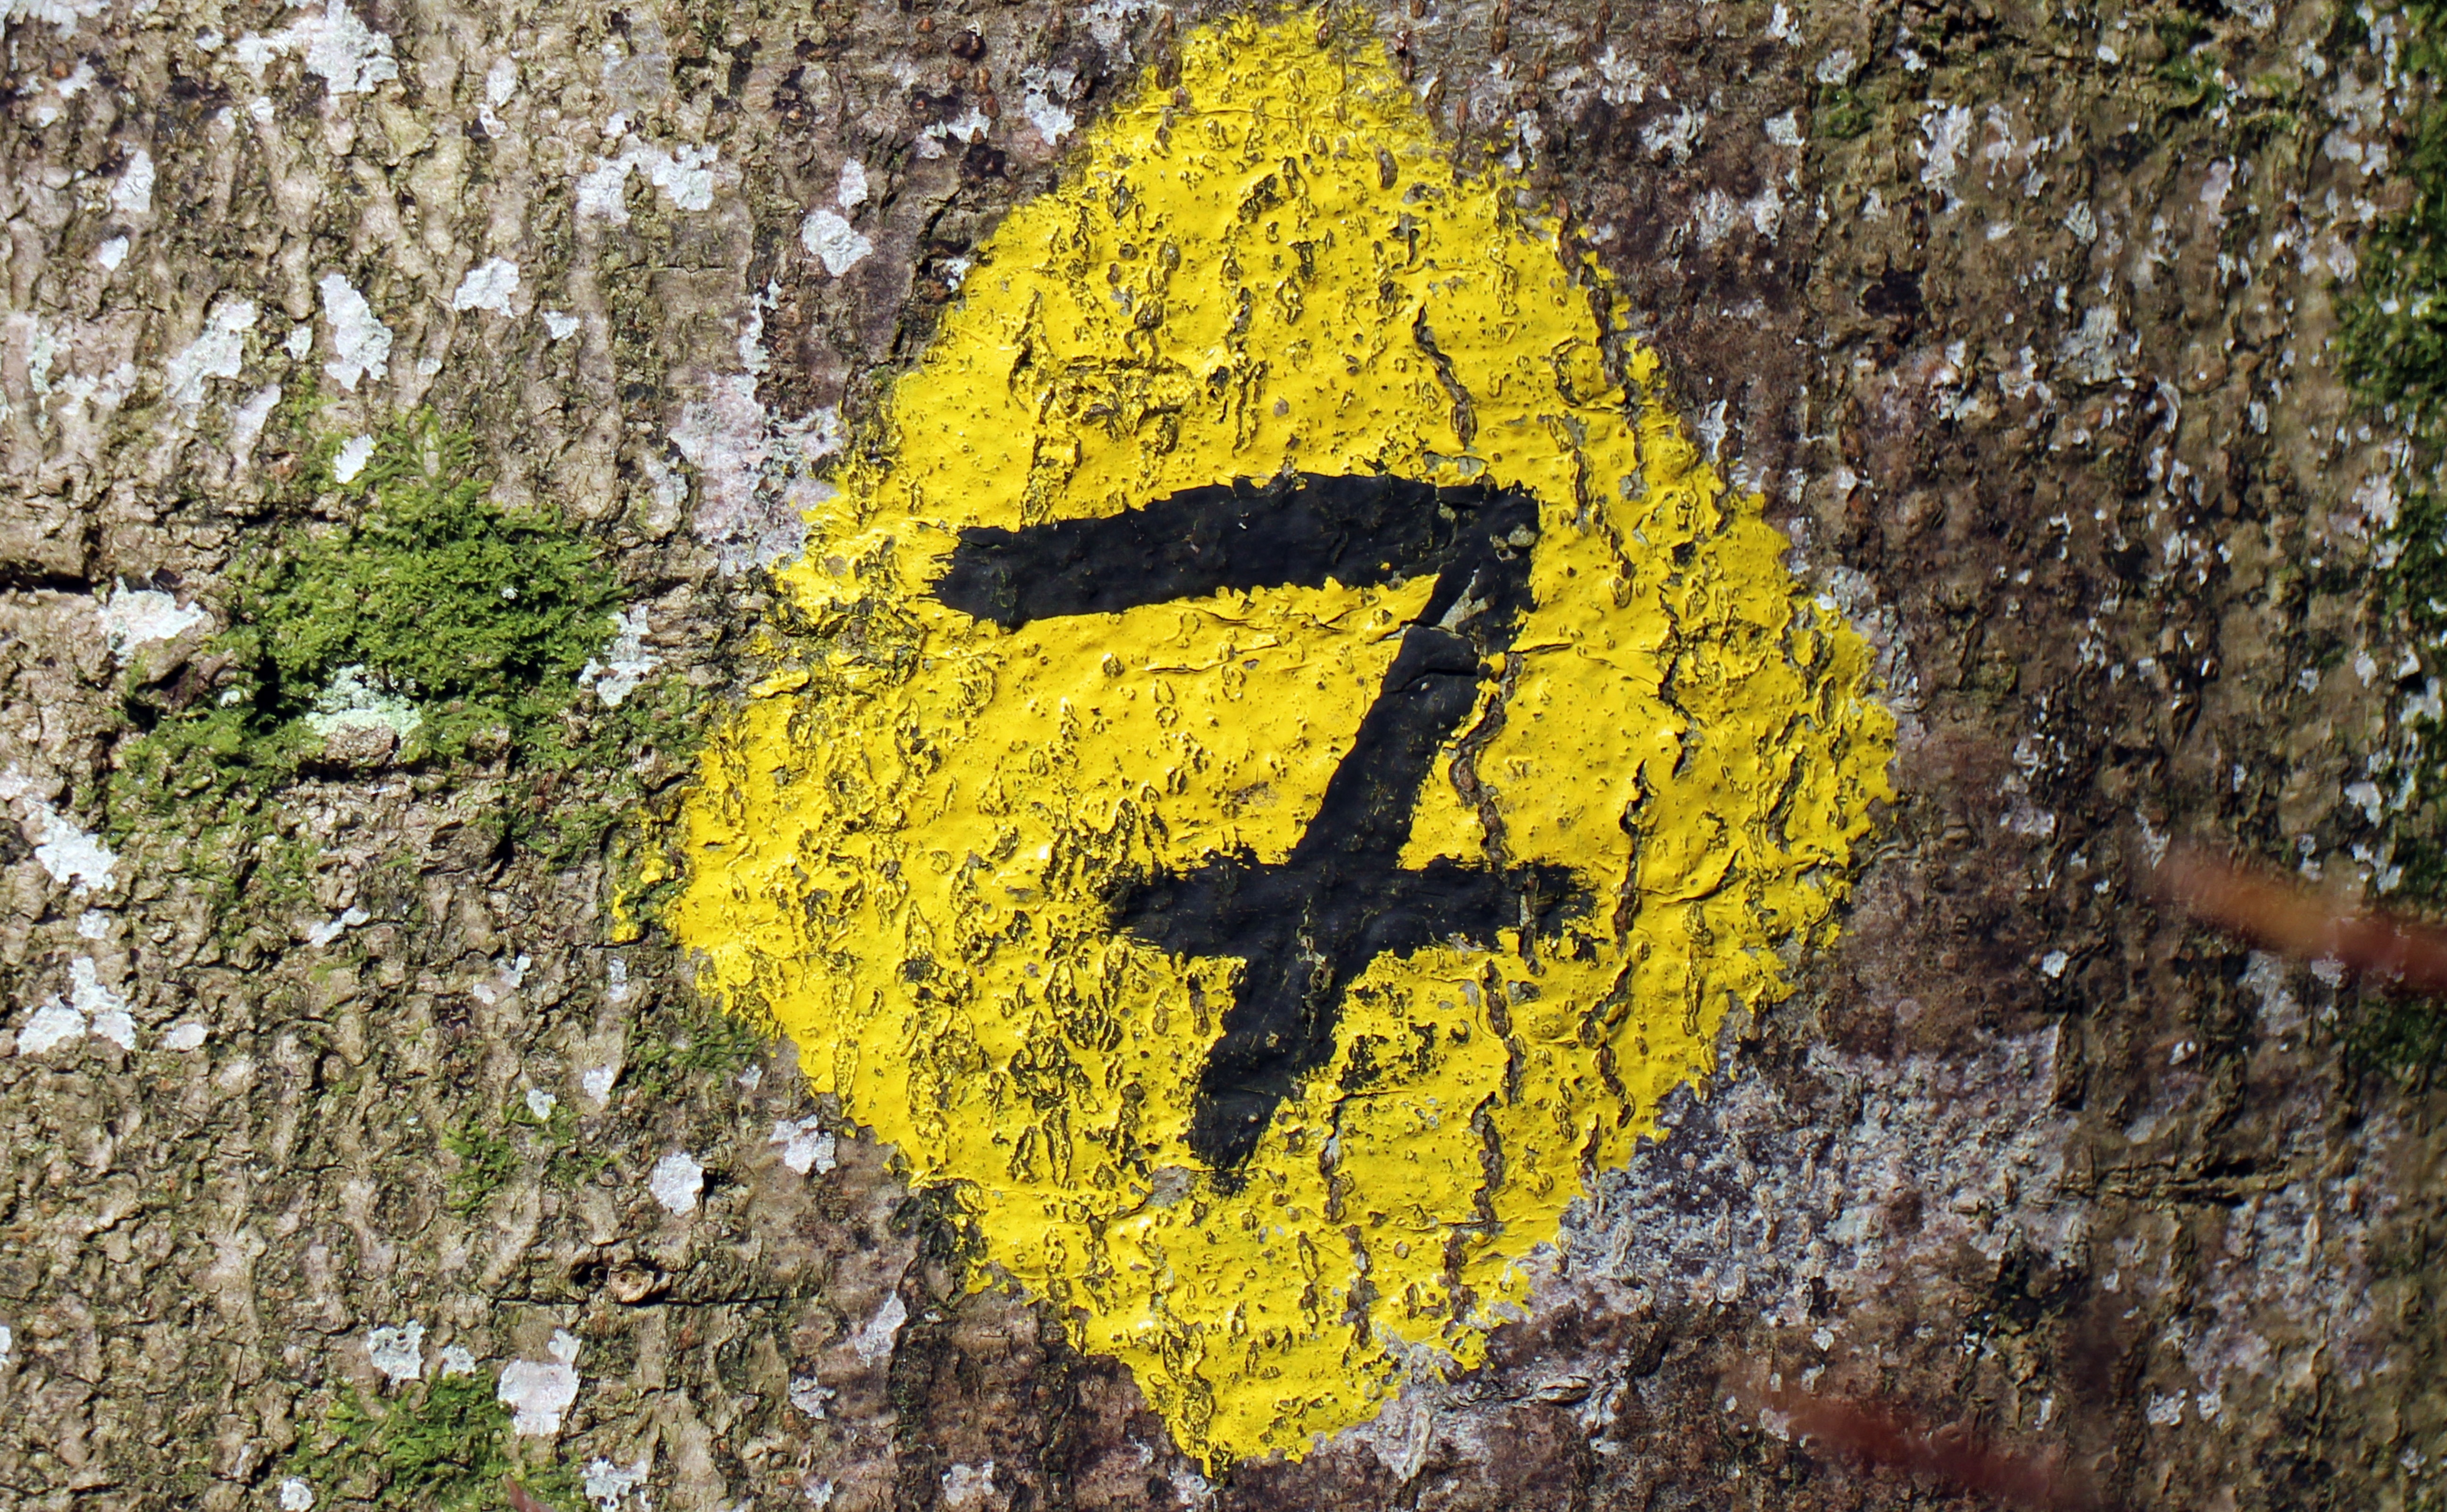
tree, nature, plant, trail, leaf, flower, number, green, autumn, soil, botany, yellow, flora, season, signpost, mark, seven, digit, woody plant